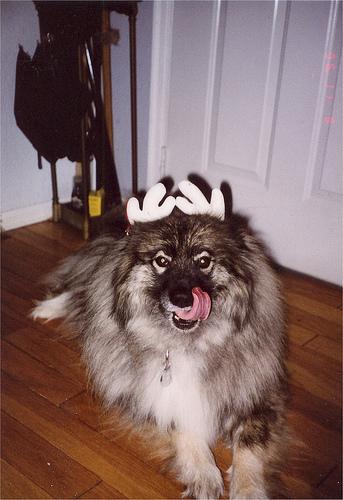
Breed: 223-n000092-keeshond